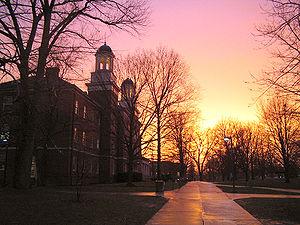
L'université Miami est une université publique installée dans la ville d'Oxford dans l'Ohio. Fondée en 1809, c'est la deuxième plus ancienne université de l'Ohio, et la dixième plus ancienne université publique des États-Unis. En 2019, elle accueillait presque 20 000 étudiants sur son campus principal de 8 km² dans Oxford, et plus de 4000 étudiants dans ses campus régionaux situés à Hamilton et Middletown.
Oxford est une municipalité de l'État de l'Ohio, située dans le comté de Butler aux États-Unis. C'est une ville universitaire, fondée autour de l'université Miami. En 1850, le futur président des États-Unis Benjamin Harrison fut transféré dans cette université, où il fut membre de la congrégation Phi Delta Theta et fut diplômé en 1852.